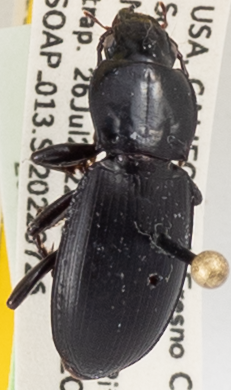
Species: Pterostichus ordinarius
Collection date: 2022-07-26
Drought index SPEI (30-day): -2.09
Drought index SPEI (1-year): -1.69
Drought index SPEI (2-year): -2.09